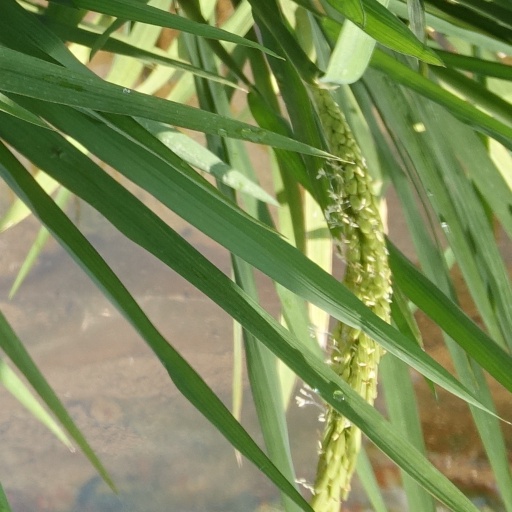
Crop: rice